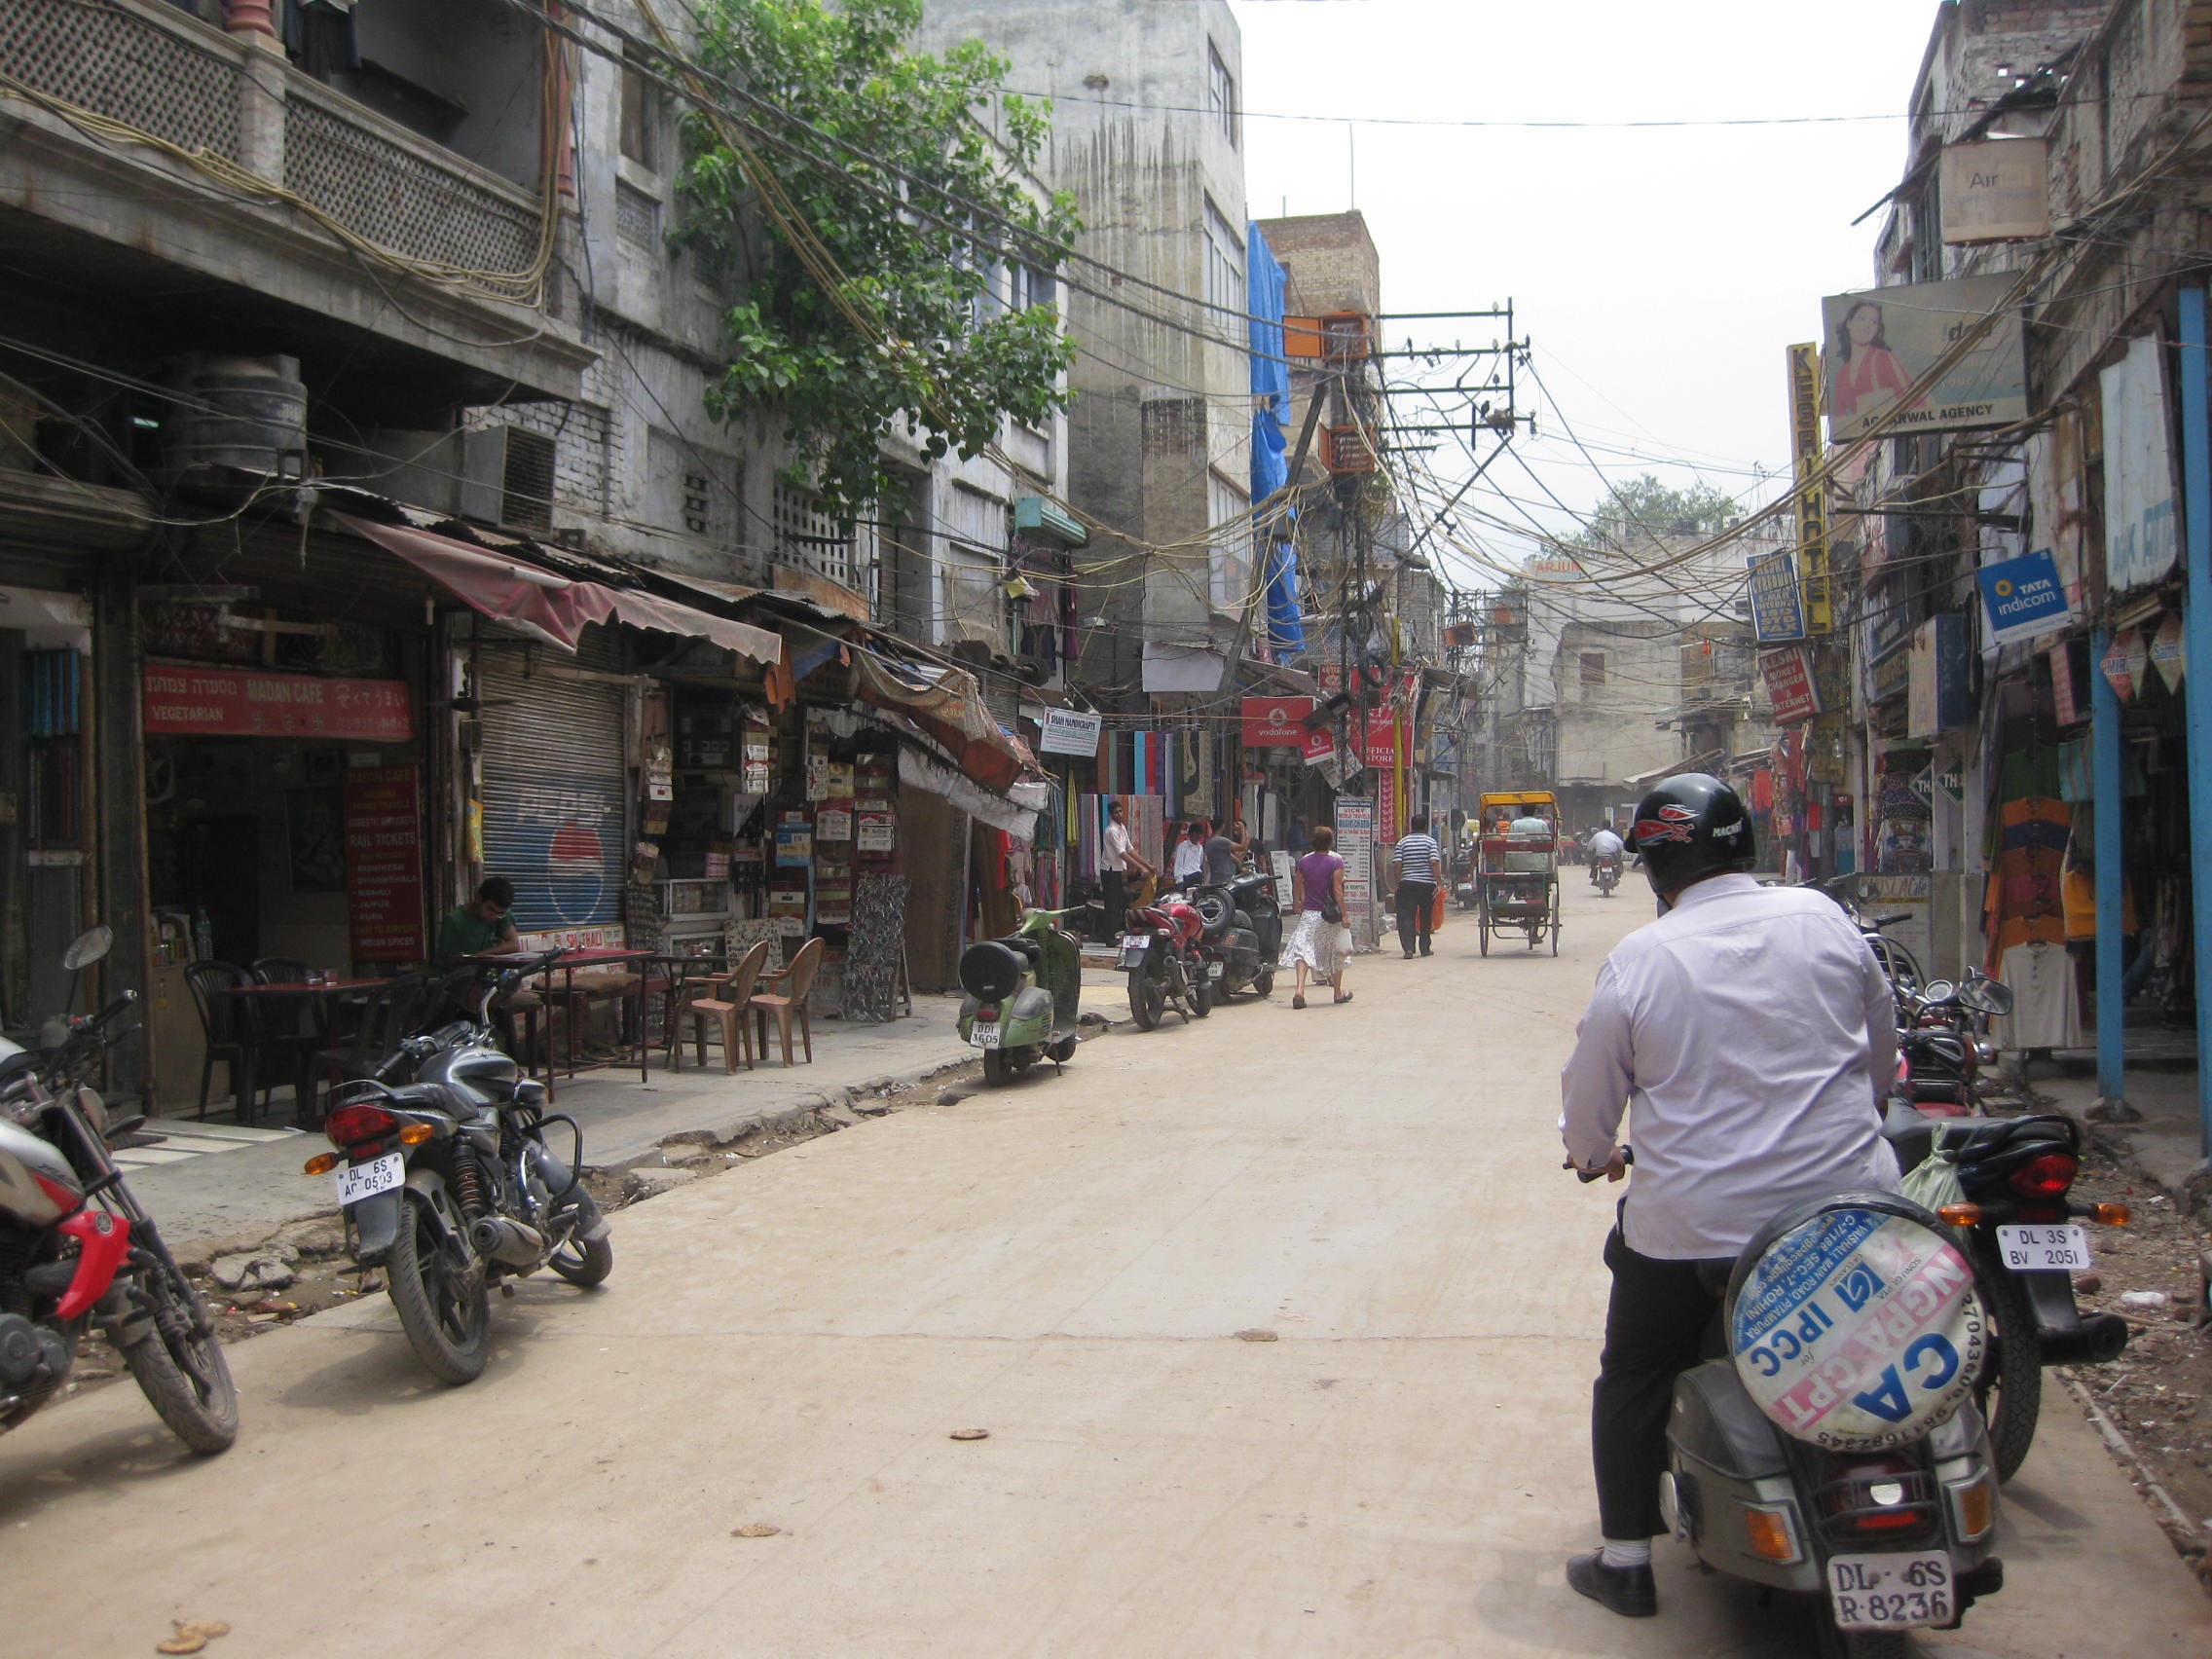
pedestrian, road, street, sidewalk, town, alley, city, downtown, lane, infrastructure, india, delhi, slum, neighbourhood, urban area, human settlement, paharganj